2012 RFL Championship season results

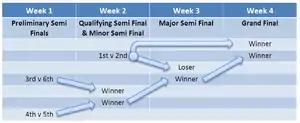
The 2010 Co-Operative Championship Play-Off structure.

The play-offs commence following the conclusion of the regular season and include the top six sides from the league and uses a top 6 play-off system, culminating in the grand final at the Halliwell Jones Stadium in Warrington, home of Super League side Warrington Wolves.